William B. Royall

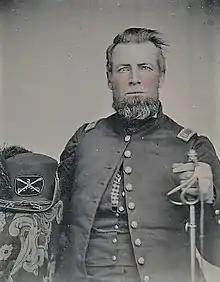
Royall in uniform

William Bedford Royall (April 15, 1825 – December 13, 1895) was a Union Army officer during the American Civil War and later a United States Army brigadier general. Born in Halifax, Virginia, he led a group of mounted volunteers from Missouri during the Mexican War. He became a first lieutenant of the United States Cavalry on March 3, 1855 and a captain on March 21, 1861. Despite his southern birth and his uncle Sterling Price's decision to join the Confederacy, Royall remained loyal to the Union and served in the Army of the Potomac. After the civil war, he served in Kansas under General George Crook. He retired on October 19, 1887 and died in Washington, D.C.